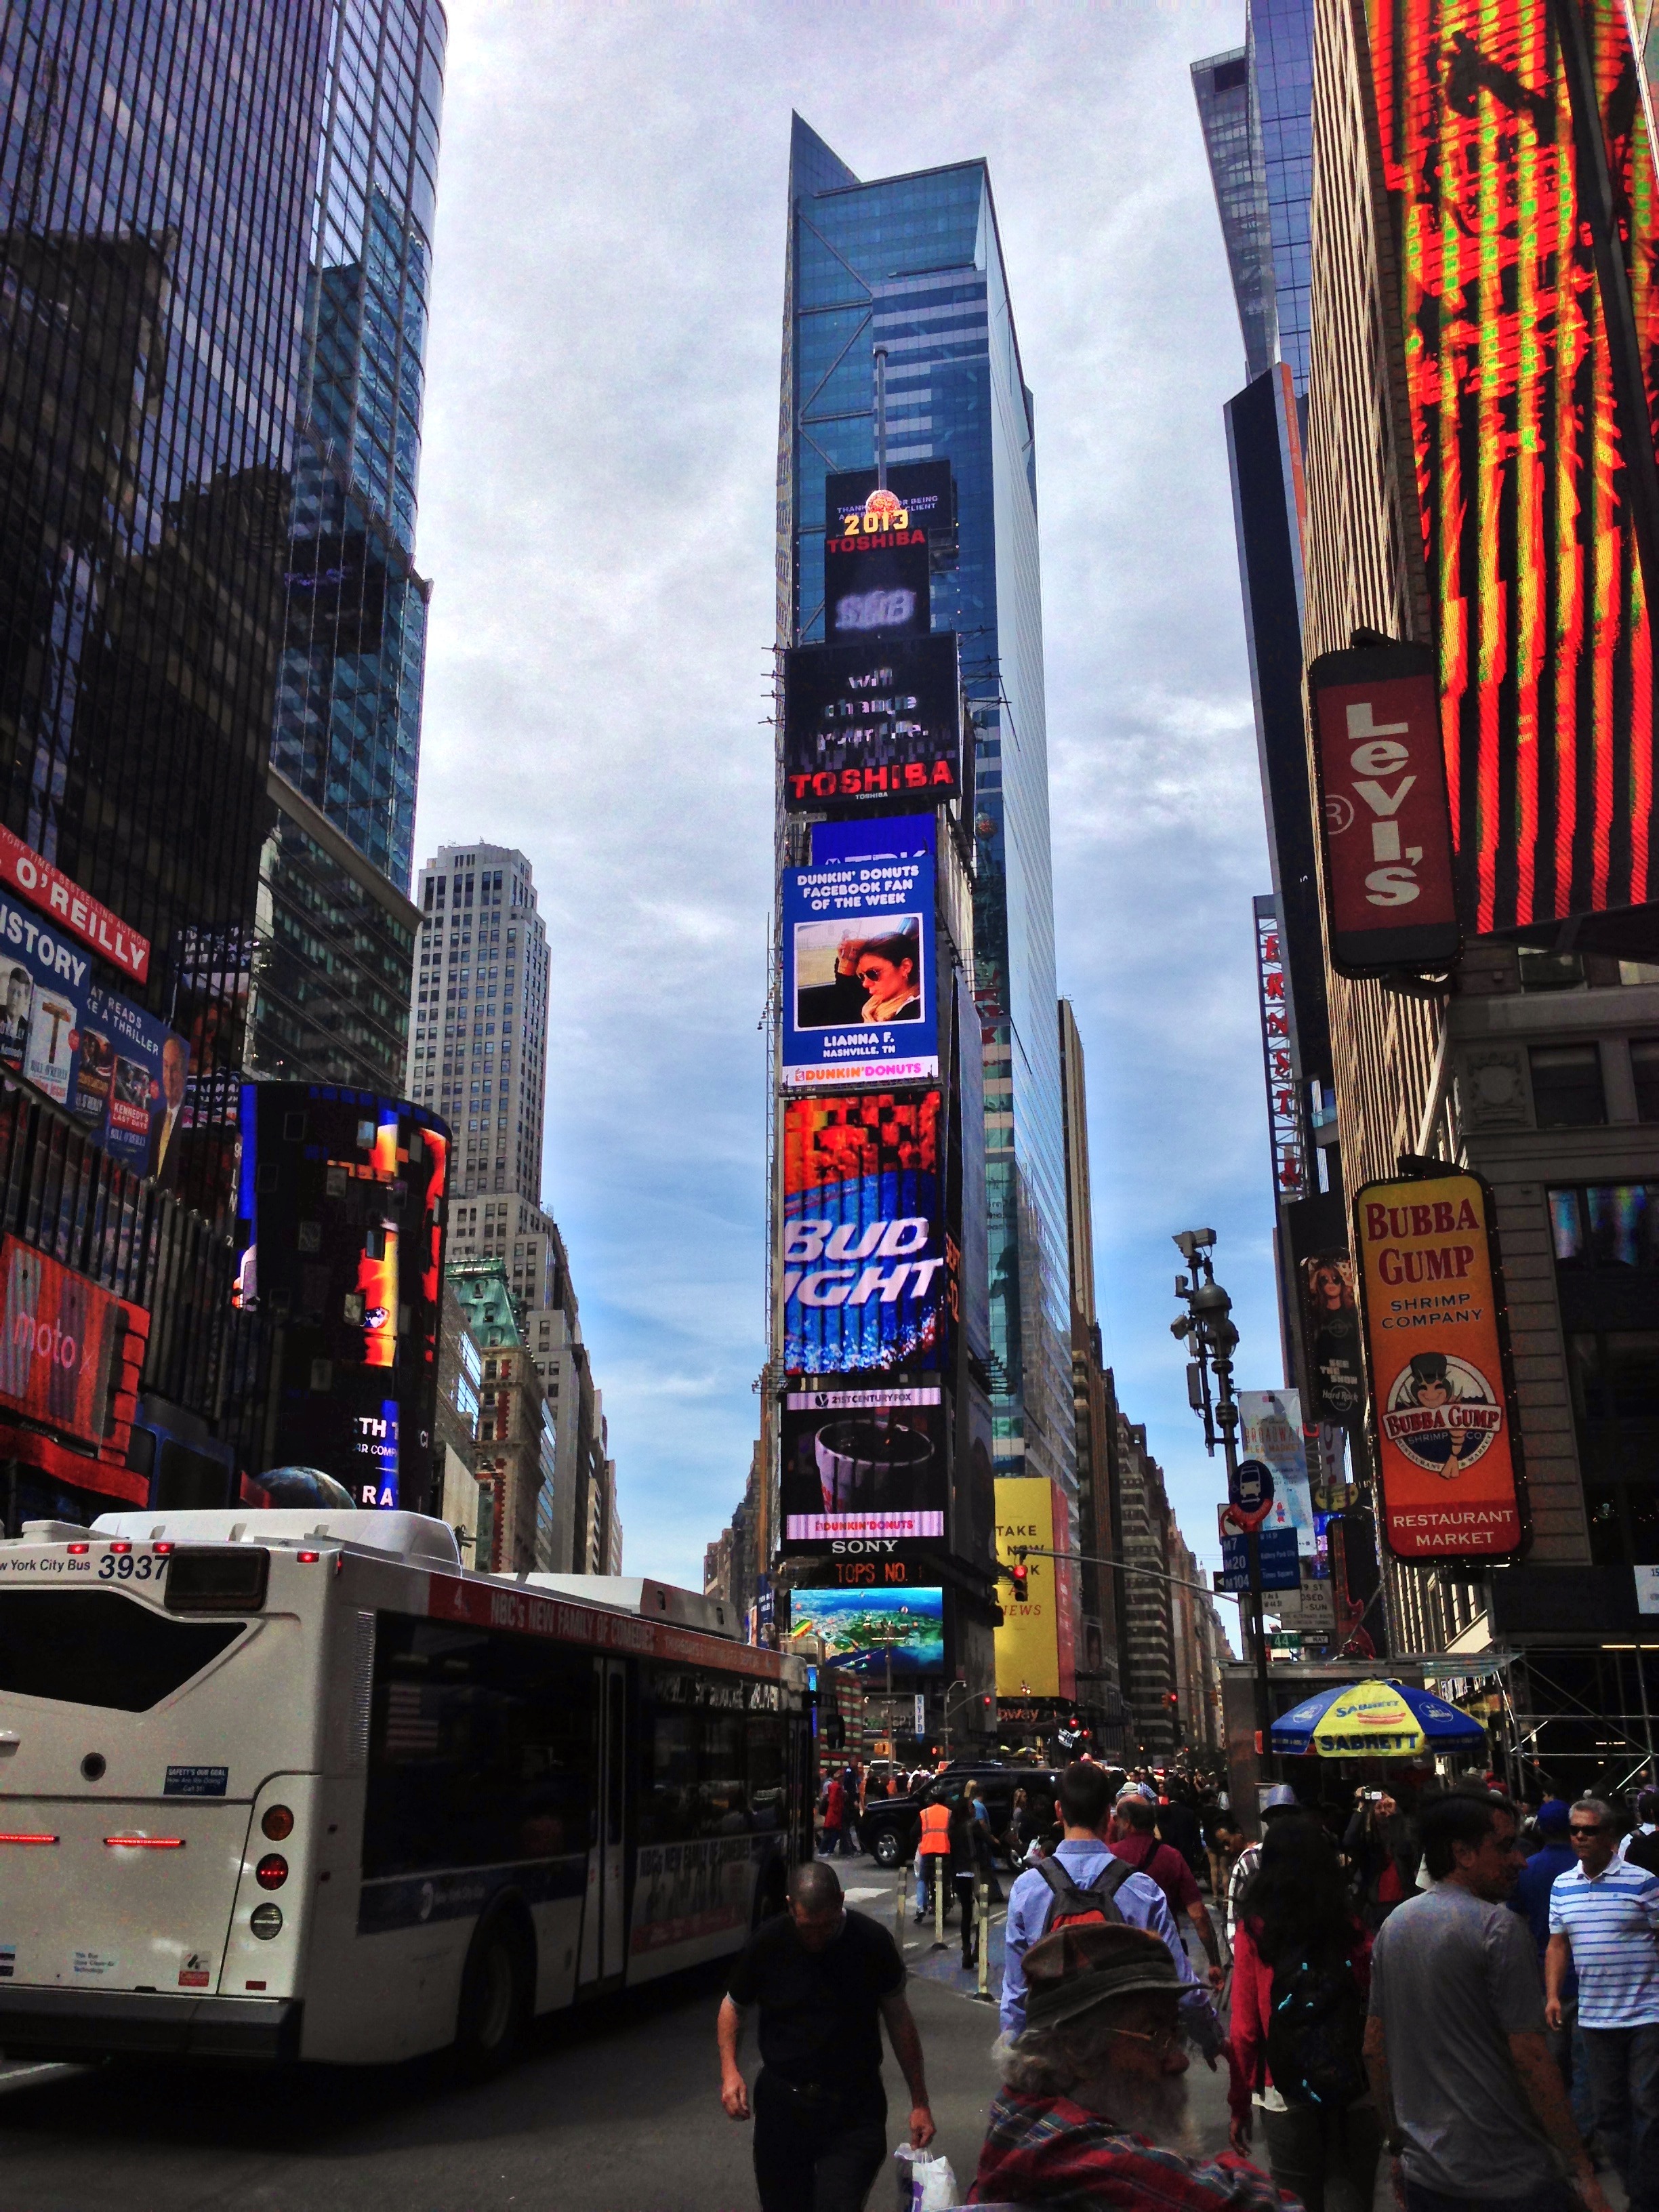
pedestrian, architecture, road, skyline, traffic, street, building, city, skyscraper, urban, new york, times square, advertising, crowd, cityscape, downtown, tower, scenic, scenery, metropolitan, public transport, buildings, infrastructure, metropolis, urban area, human settlement, metropolitan area, ny city